William Hotham (Royal Navy officer, born 1772)

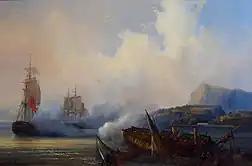
Destruction of "Preneuse", by Auguste Mayer

Hotham remained off South Africa and in the Indian Ocean until being recalled to Britain as an escort for a convoy in September 1801, returning on 14 December 1801. The Peace of Amiens left him without a ship, but the resumption of hostilities in 1803 led to his return to active service at sea.